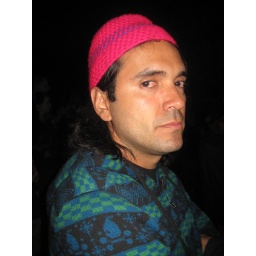
Erick in the pink hat